Music for Montserrat

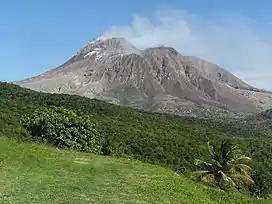
Soufrière Hills volcano

In July 1979, George Martin's AIR Studios built 'AIR Montserrat', a recording studio situated on the west side of the island. The studio became a cultural attraction for the island and created a culture of rock and pop music, offering the technical facilities of its London counterpart studio, with the alternative of an exotic location for international bands. American country rock musician Jimmy Buffett named his album, "Volcano", after the Soufrière Hills volcano at which the studio stood at the base of.